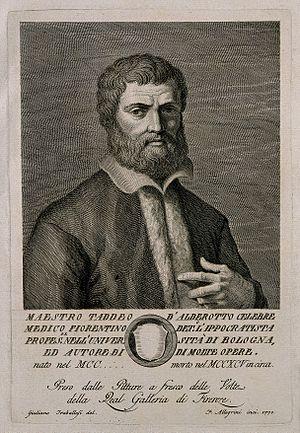
Thaddée de Florence, né à Florence entre 1206 et 1215, mort en 1295, est un médecin italien, professeur de médecine à l'université de Bologne. Il fut un des premiers à avoir organisé un enseignement médical à l'université. Il contribua à la renaissance de la médecine savante en Europe après sa quasi-disparition durant le Haut Moyen Âge.